Maximiliano Caufriez

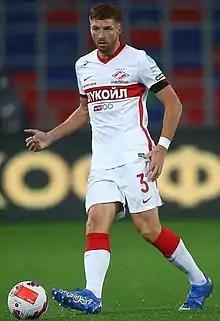
Caufriez with Spartak Moscow in 2021

Maximiliano Caufriez (born 16 February 1997) is a Belgian professional footballer who plays as a centre-back and right-back for Austrian Football Bundesliga club Red Bull Salzburg on loan from French side Clermont.